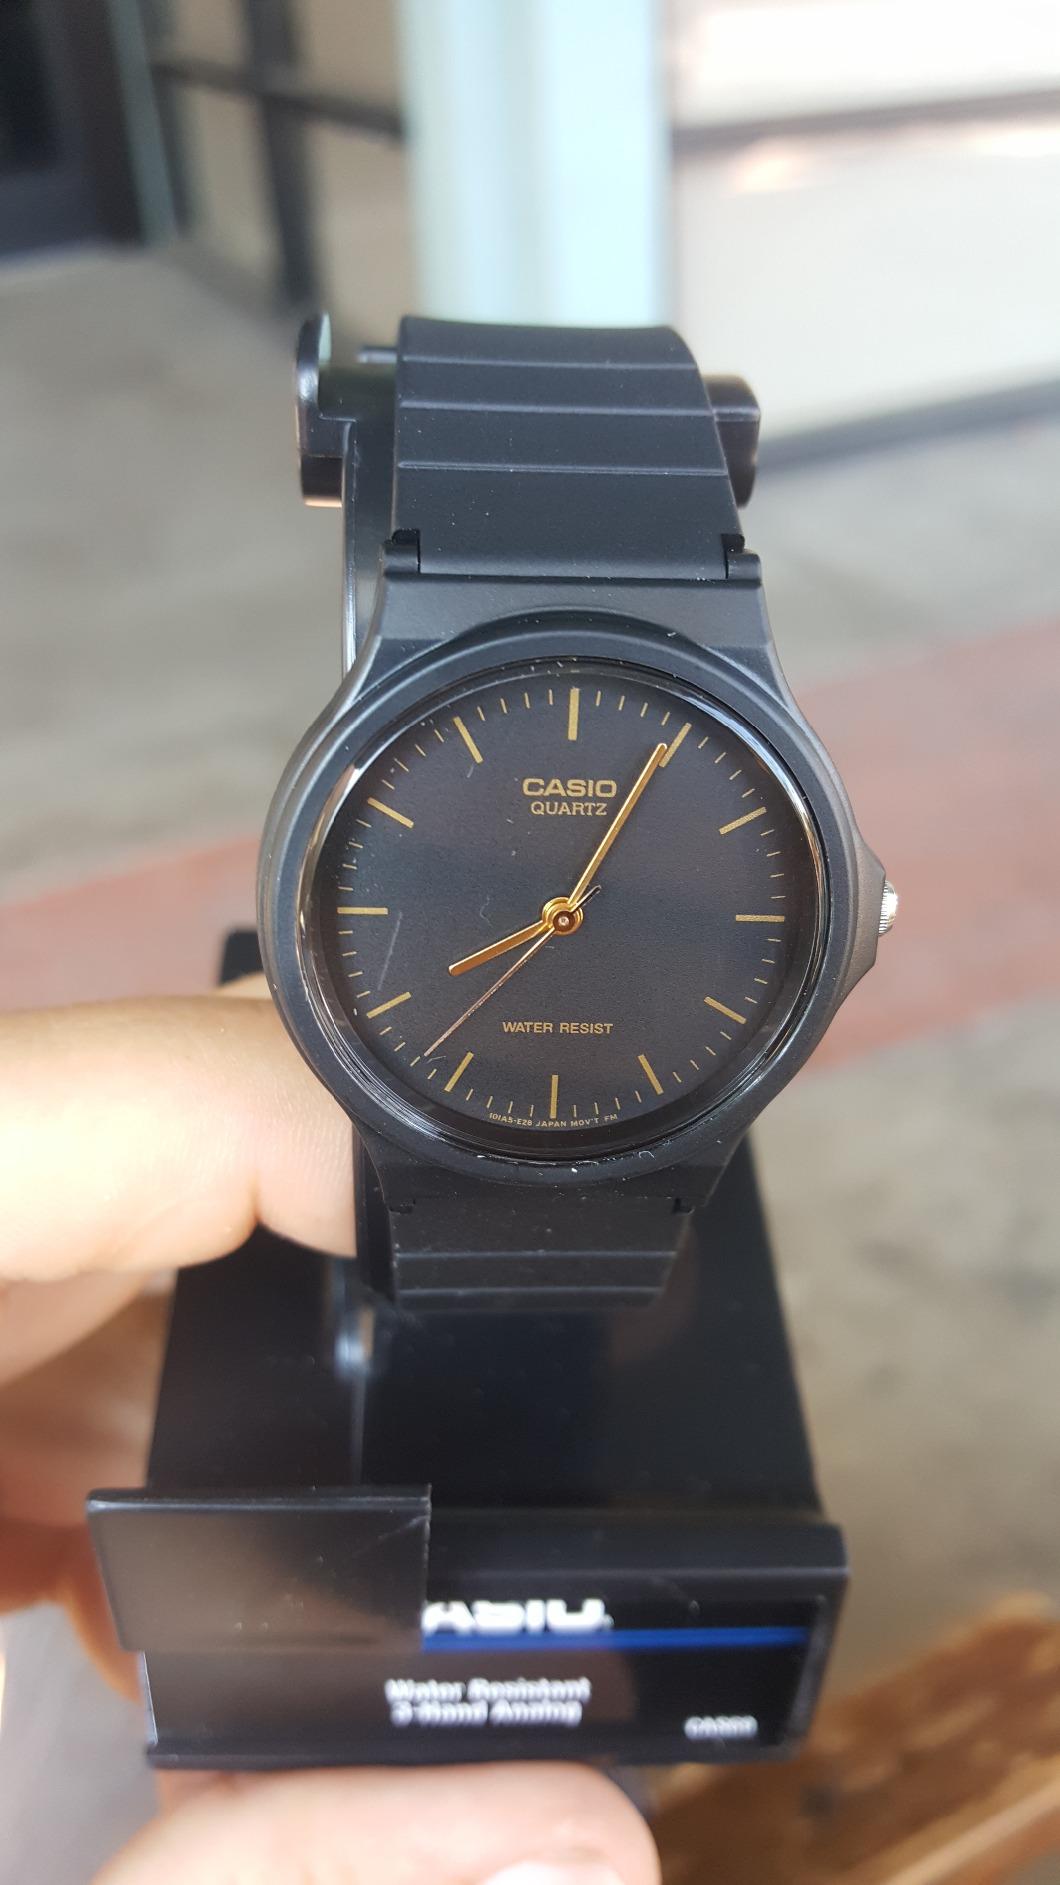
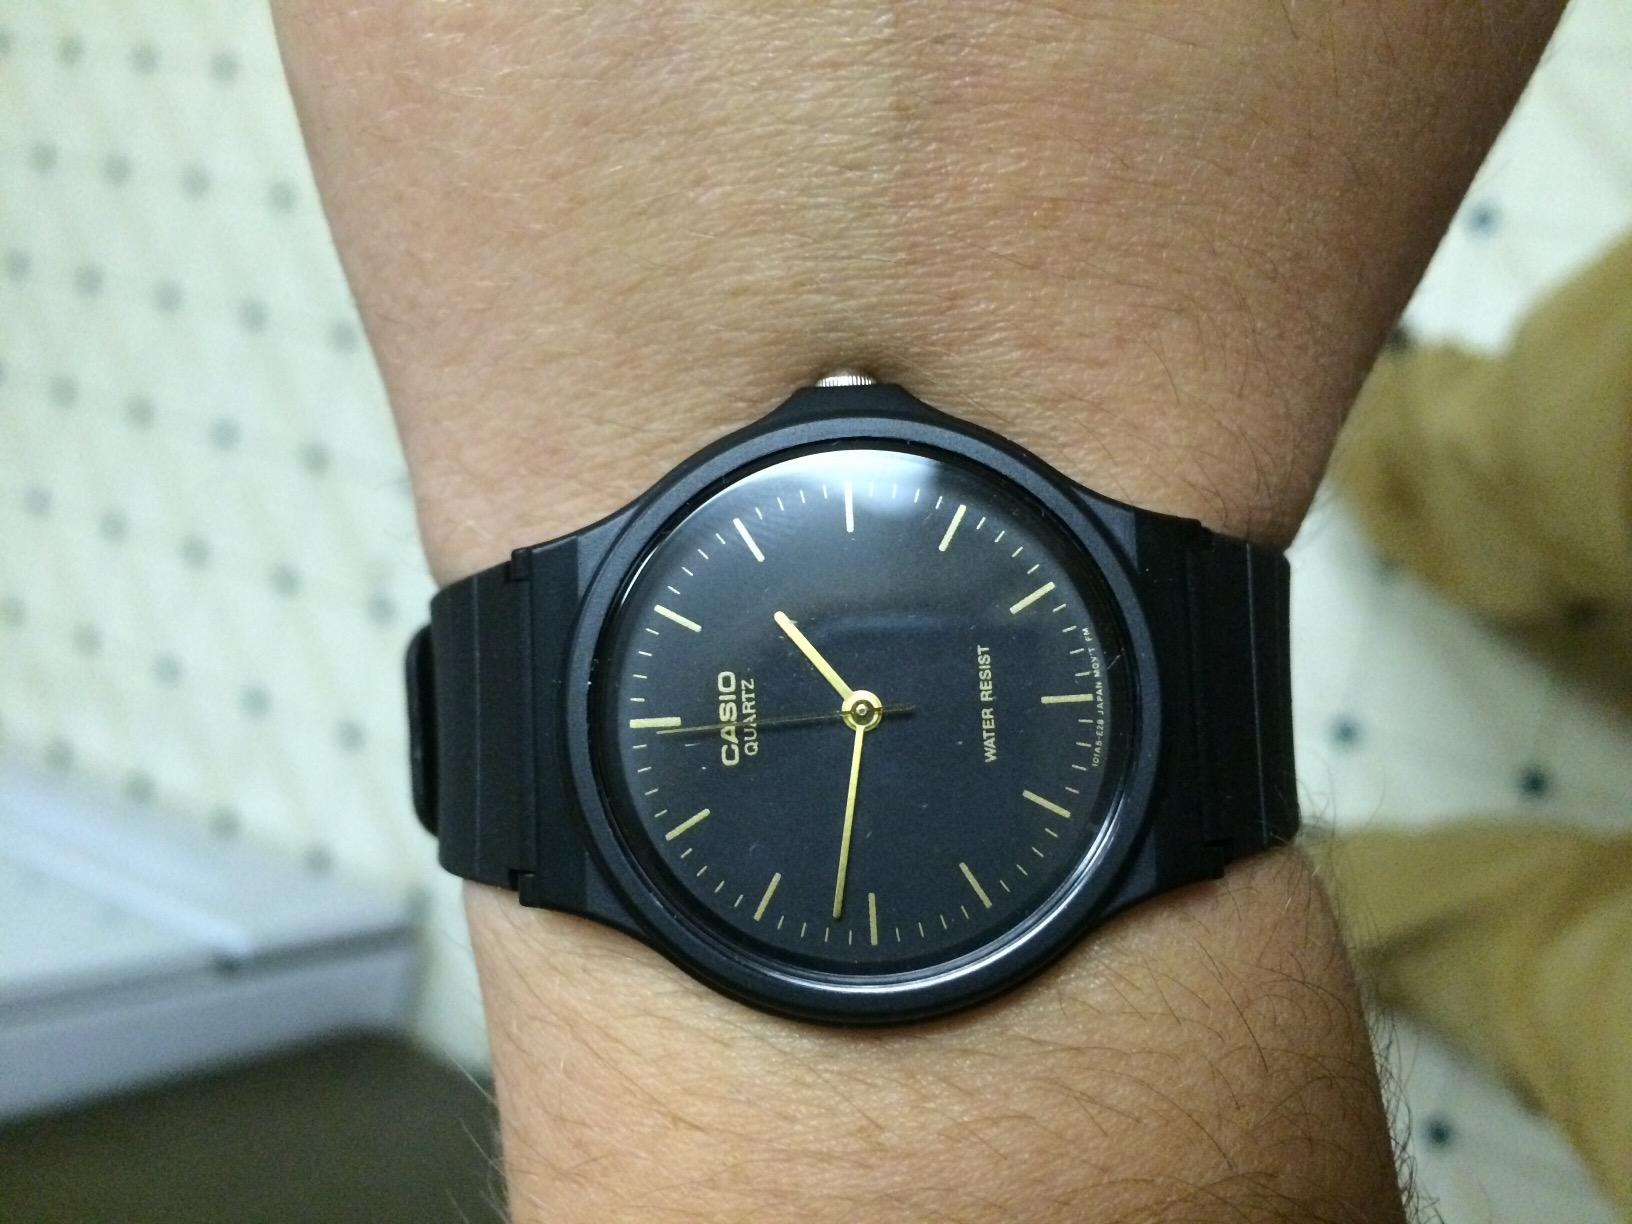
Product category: accessories_watch
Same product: yes